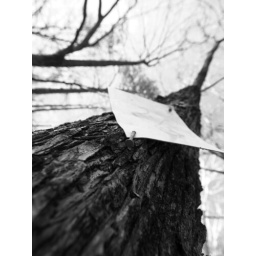
and in black in white